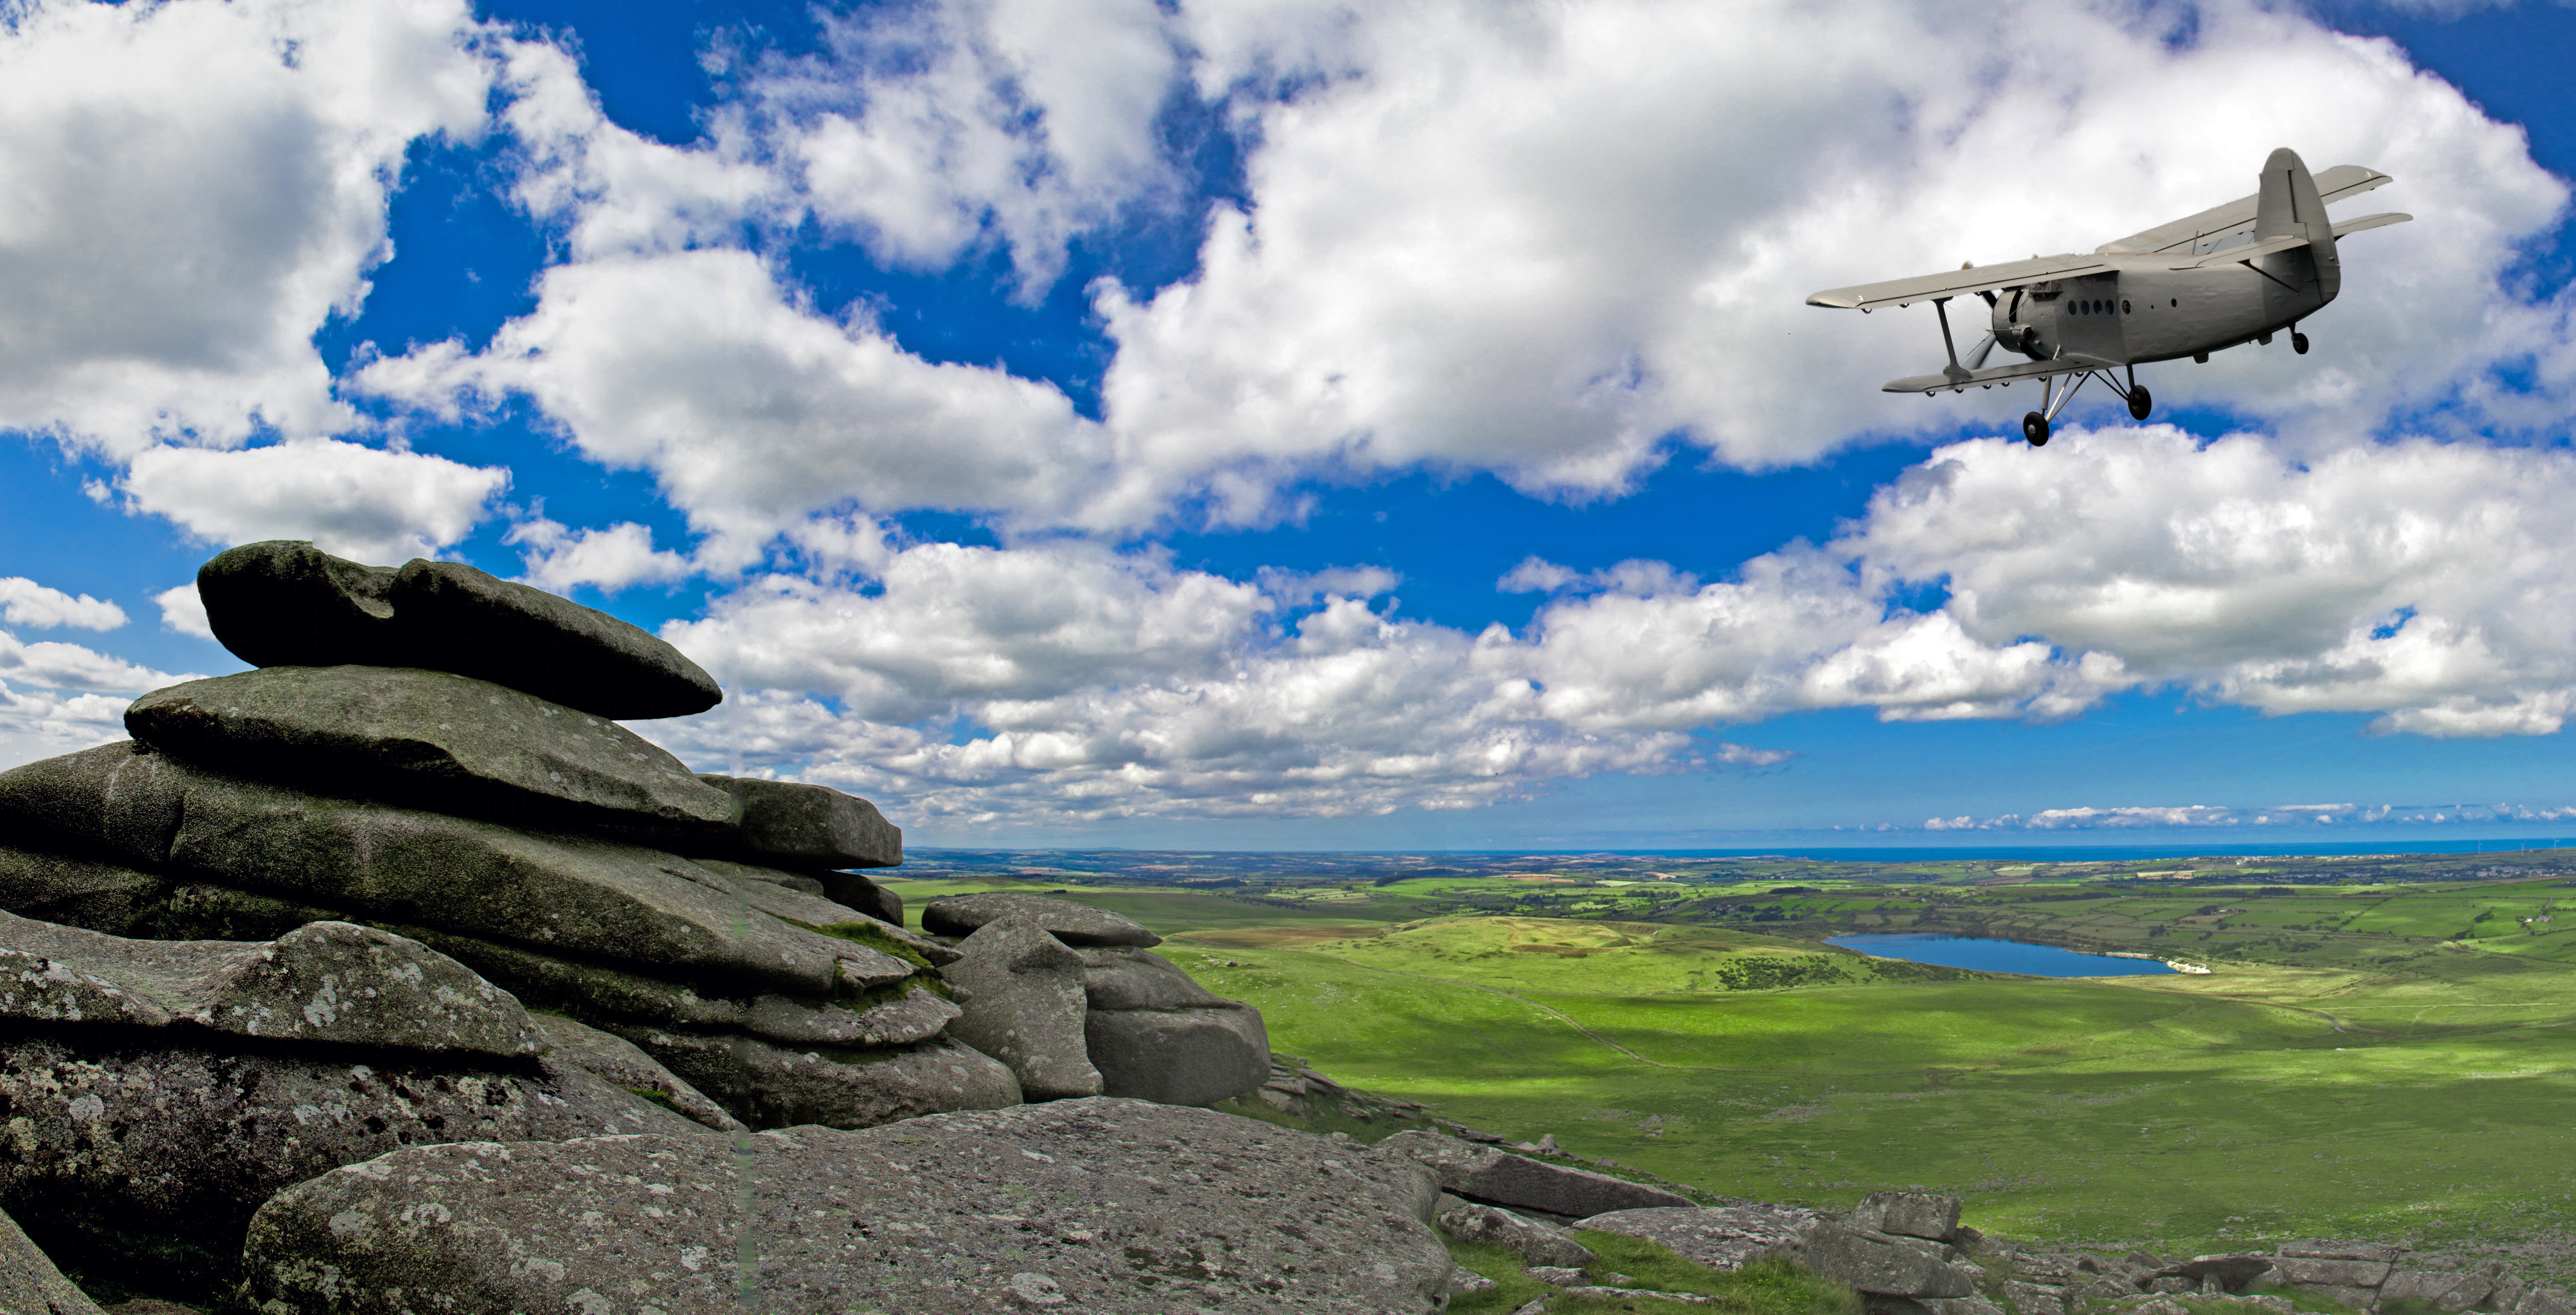
landscape, sea, coast, nature, outdoor, rock, cloud, sky, flying, airplane, aircraft, vehicle, scenic, flight, peaceful, scenery, blue, rocky, freedom, rocks, geology, outcrop, biplane, cloudy sky, editorial, rock outcrop, bi plane, atmosphere of earth